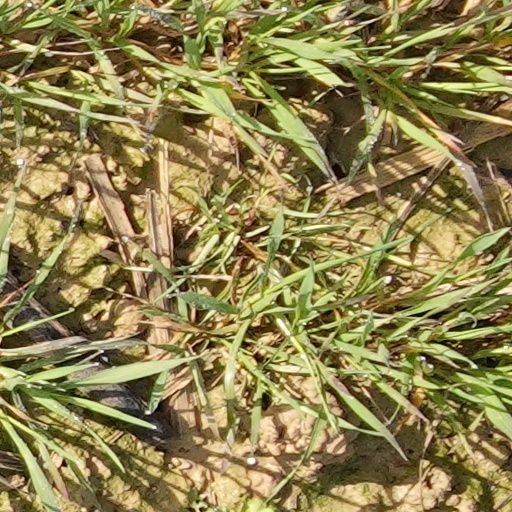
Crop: wheat